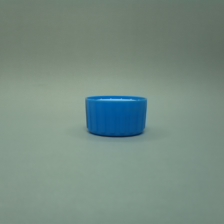
Color: blue
Cap type: standard cap